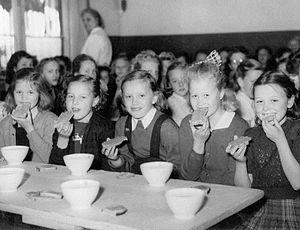
Le déjeuner d’Oslo est le nom d’un menu de déjeuner, établi par le médecin Carl Schiøtz dans les années 1930 et composé de 1/3 à 1/2 litre de lait frais, pain complet, Knekkebrøds, margarine, brunost, fruit ou légume, et d’une cuiller à thé d’huile de foie de morue « pendant les mois avec un « r » dans leurs noms » en norvégien, c'est-à-dire de septembre à avril; ce déjeuner était servi à l’école avant le début des cours.